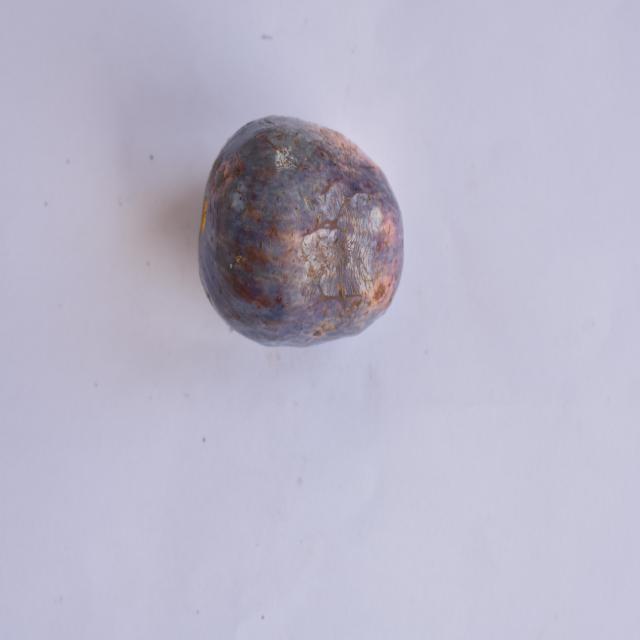
Plum grade: unaffected